Falangist Movement of Spain

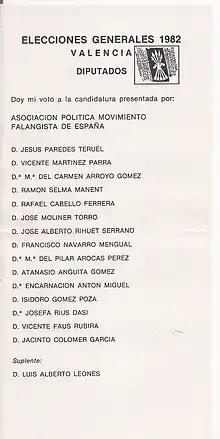
MFE ballot for the general elections of 1982.

Movimiento Falangista de España (Spanish for "Falangist Movement of Spain", MFE) is a Spanish political party registered in 1979. The party considers itself heir of classic (previous to 1936/1937) Falangism, openly rejecting Francoism, originating from a split of the Círculos Doctrinarios José Antonio, led by Antonio Jareño. Currently the party only has activity in Cantabria.